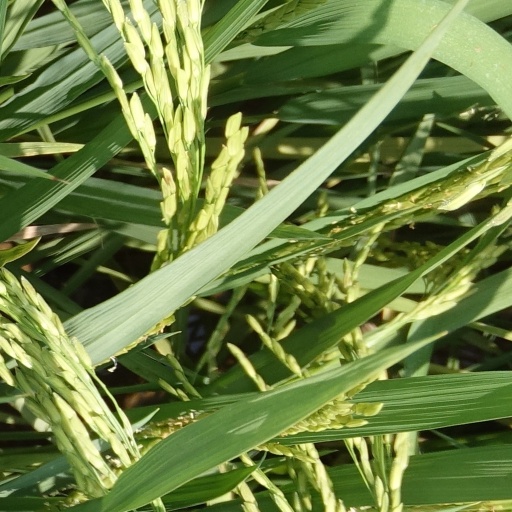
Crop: rice